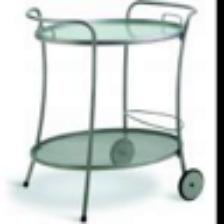
Label: NonHuman